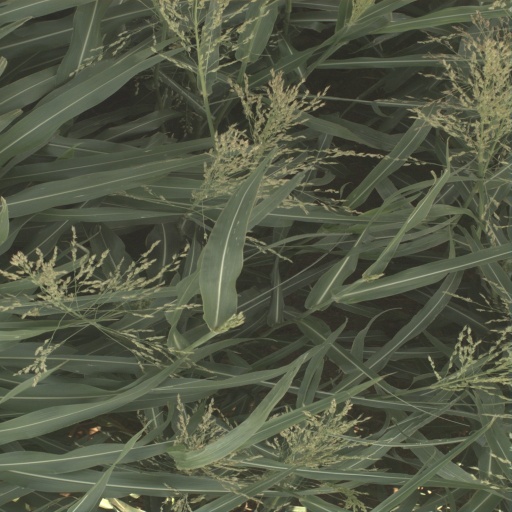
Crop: sorghum